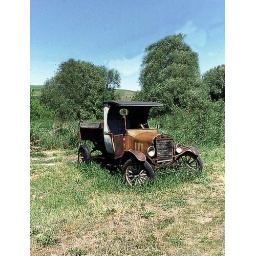
truck in field